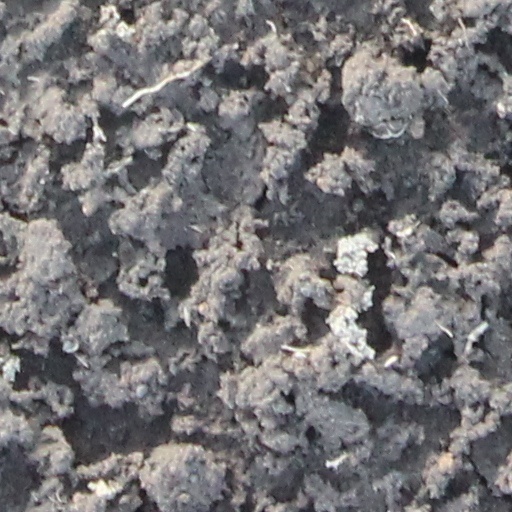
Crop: wheat